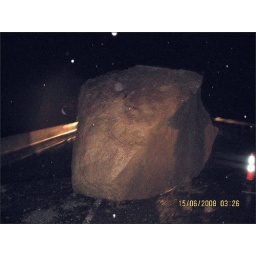
A rock in the road